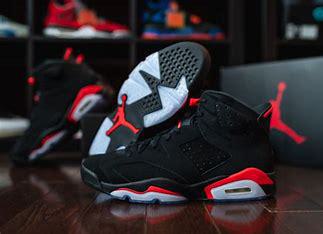
Brand: Nike
Model: Air Jordan 6